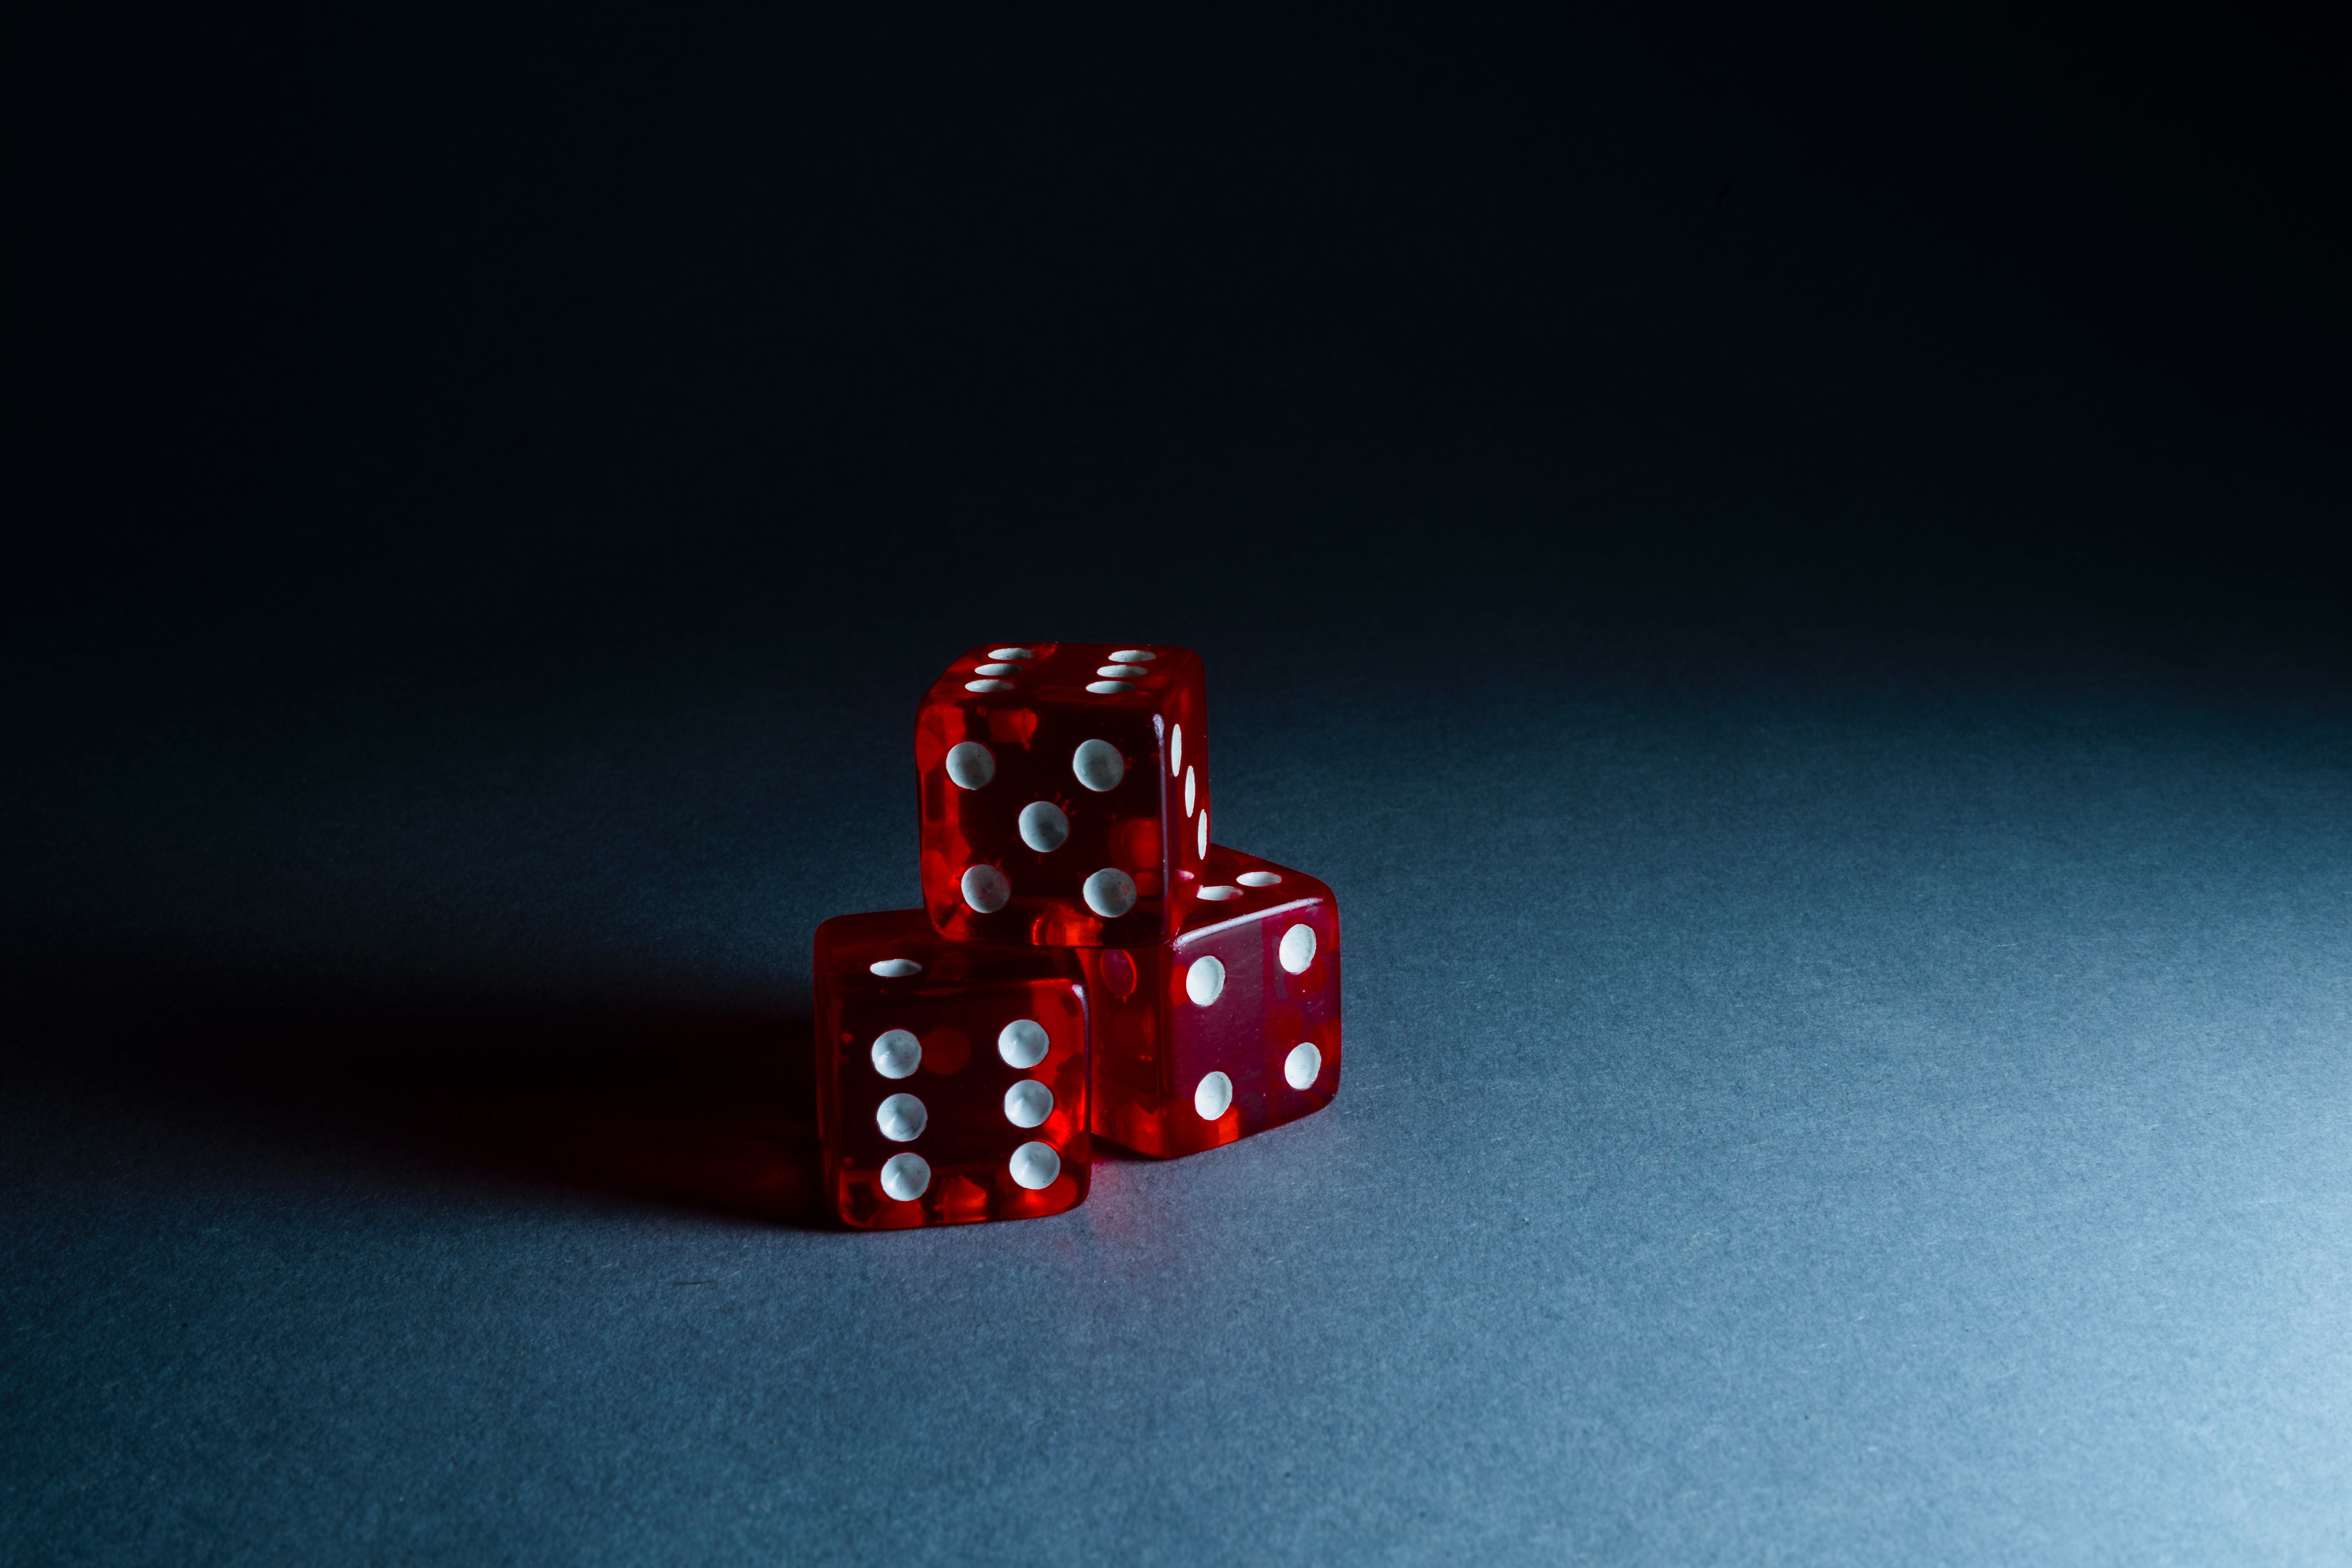
games, dice game, dice, indoor games and sports, red, recreation, casino, tabletop game, carmine, still life photography, board game, gambling, sports, darkness